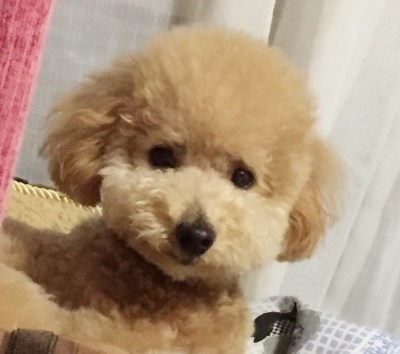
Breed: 2925-n000114-toy_poodle